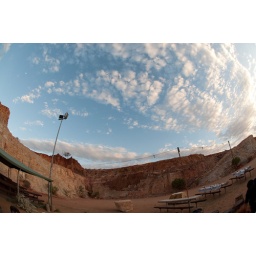
Dinner theater in a rock quarry outside of Alice Springs.